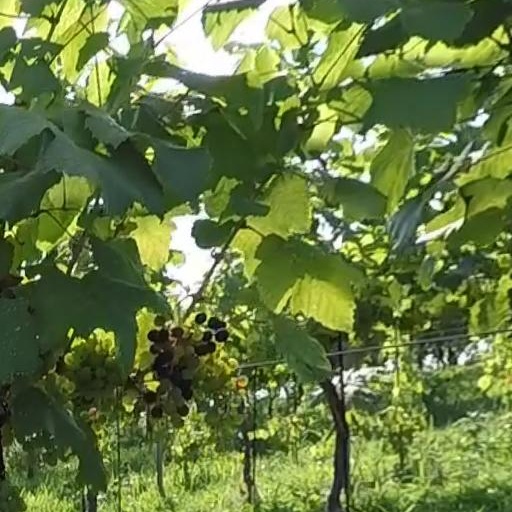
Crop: grape